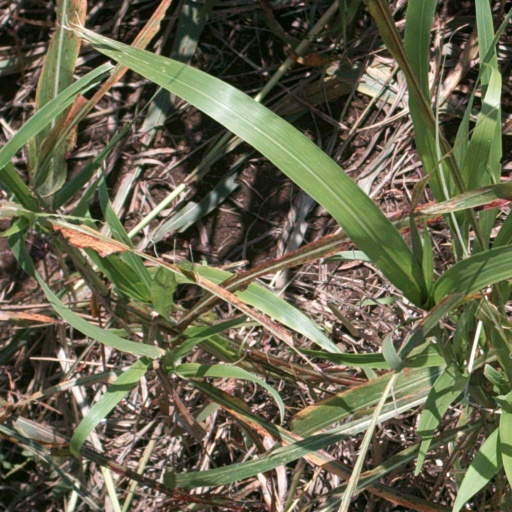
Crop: sorghum